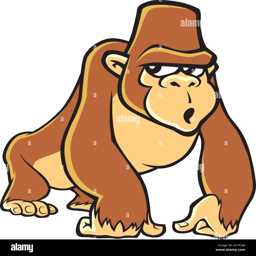
vector cartoon of a gorilla standing on all four